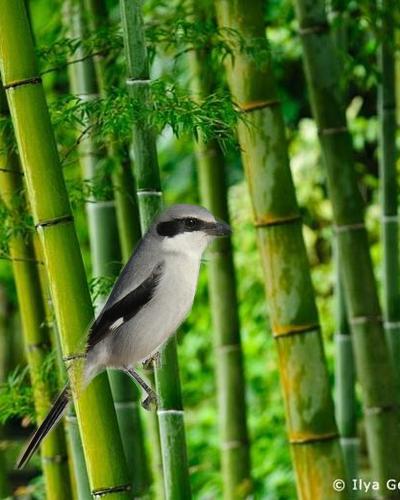
Bird species: Loggerhead_Shrike
Bird type: landbird
Background: land